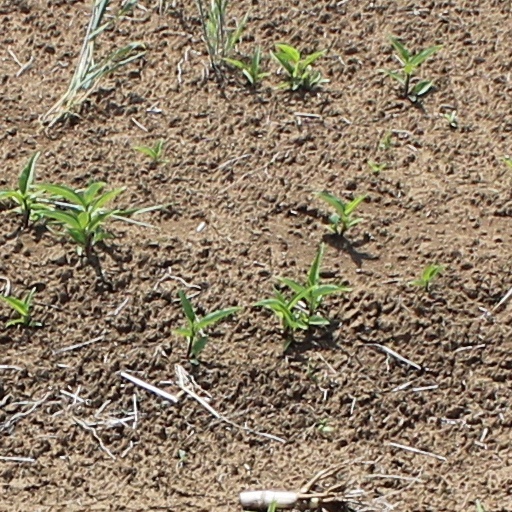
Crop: wheat